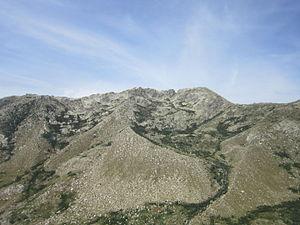
Alcudina (Incudine en Français) vue du Furnellu